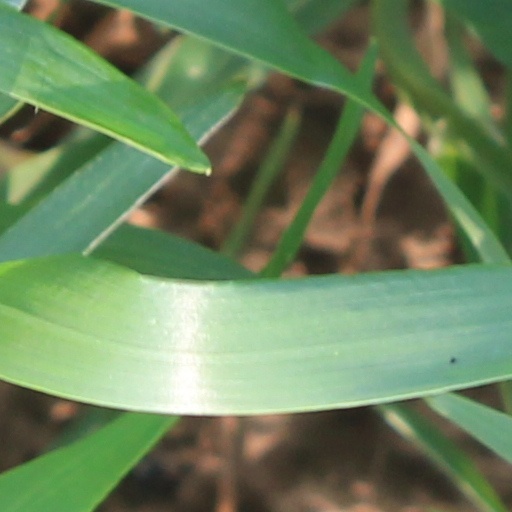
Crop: wheat